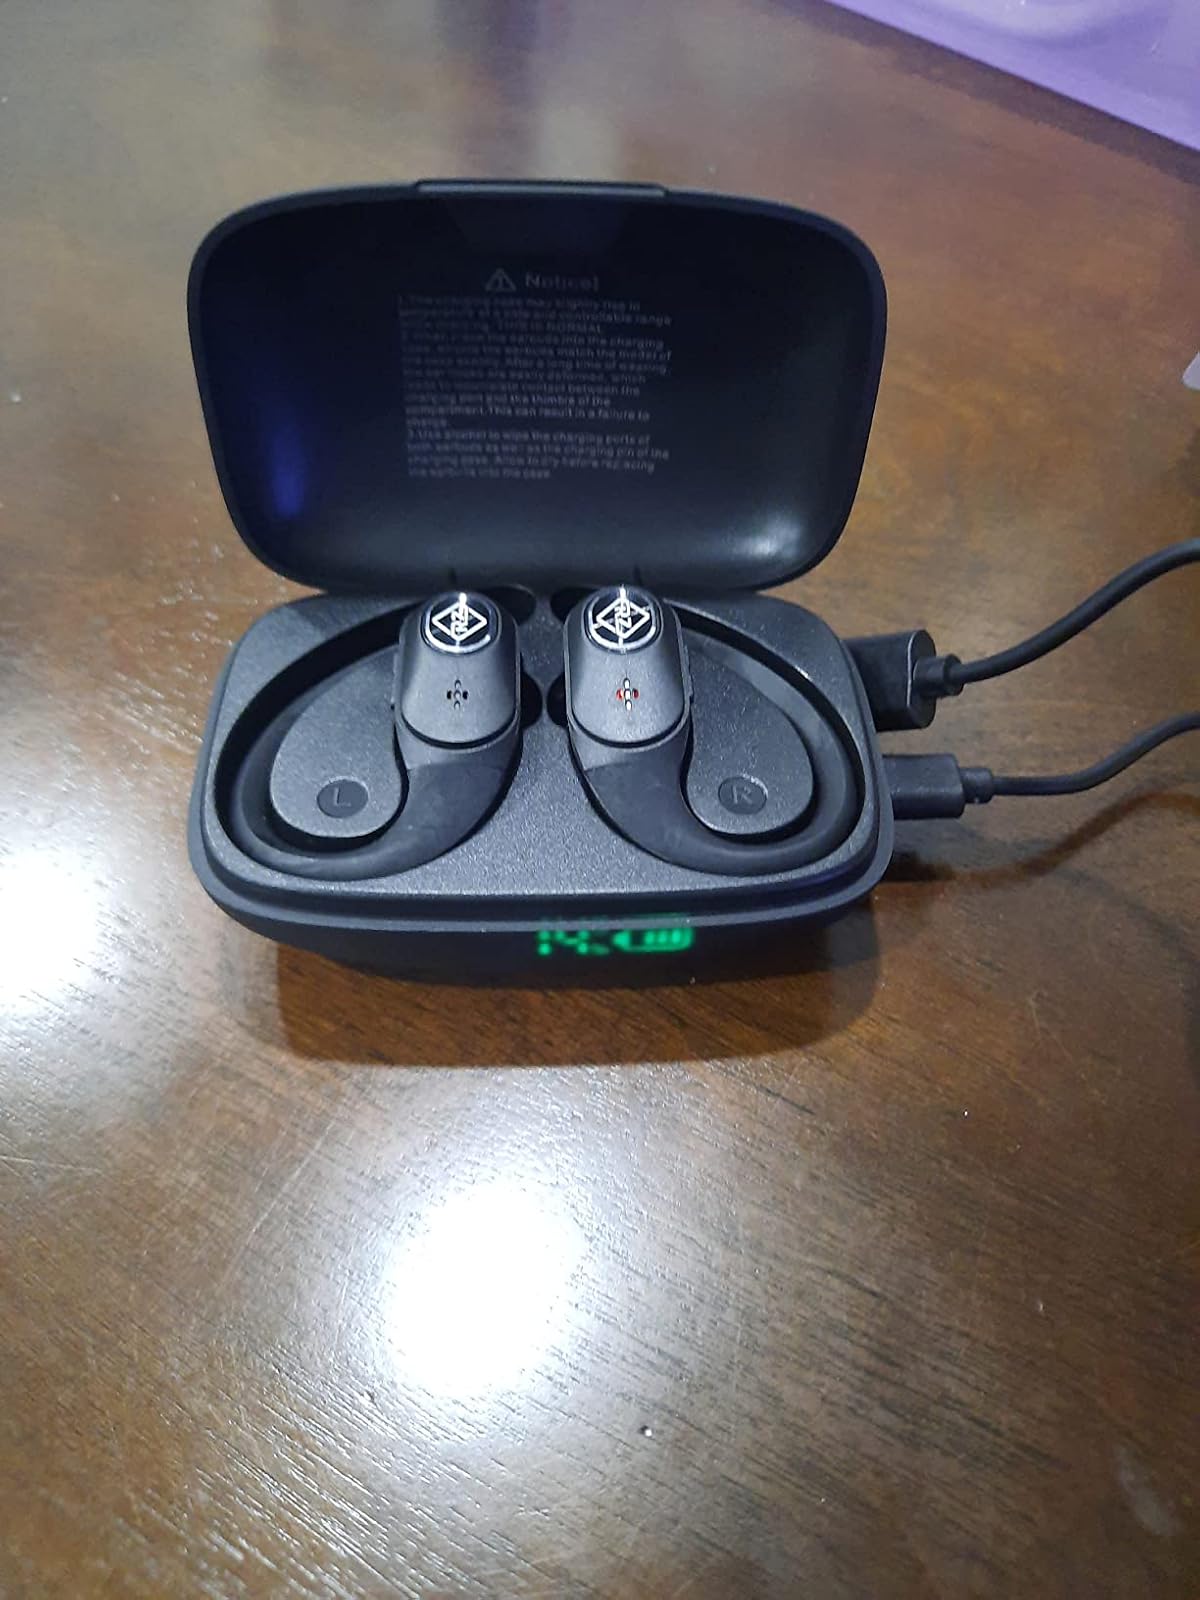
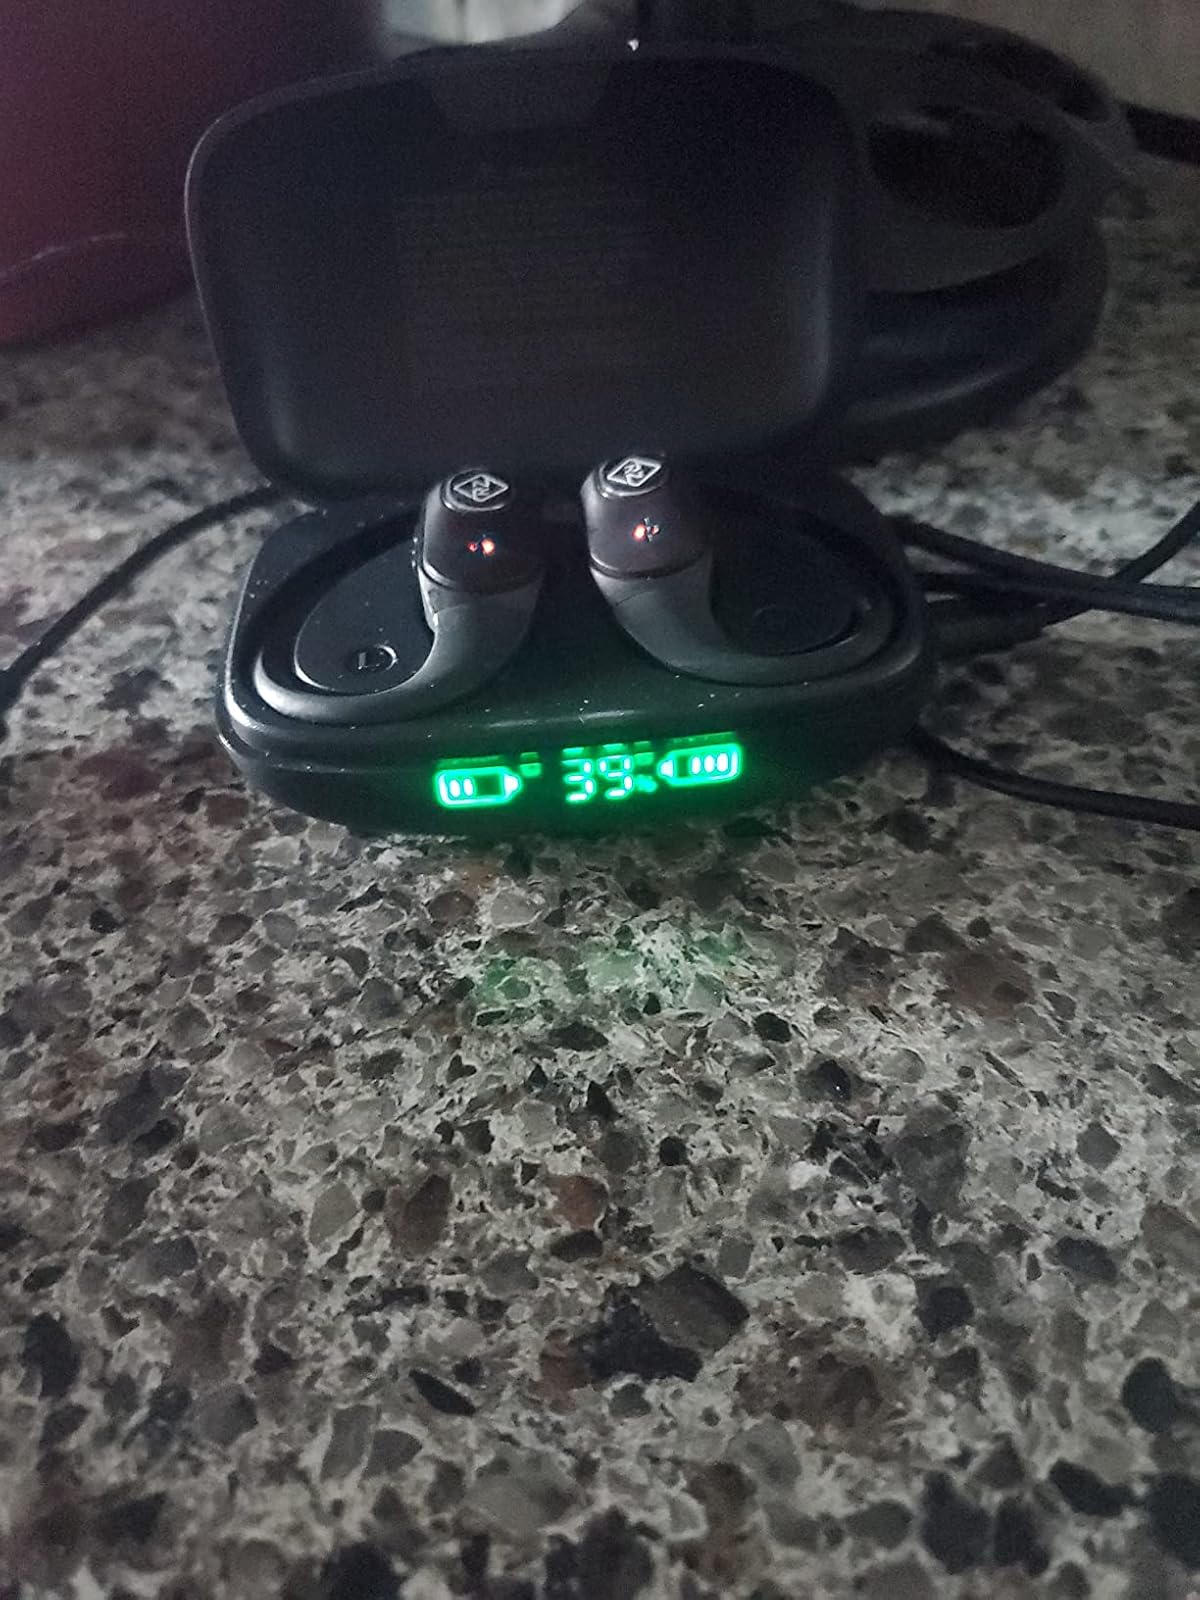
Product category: earbuds
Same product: yes